Butler Armory

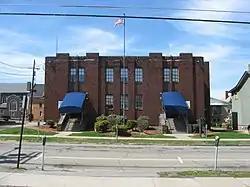
Butler Armory, 2009

The Butler Armory is an historic National Guard armory which is located on Washington Street in Butler, Butler County, Pennsylvania.